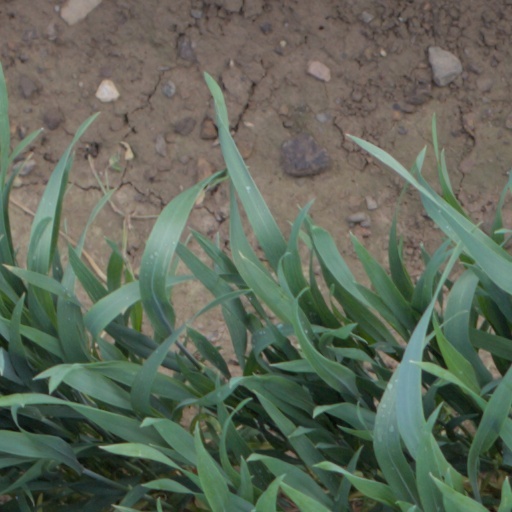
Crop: wheat